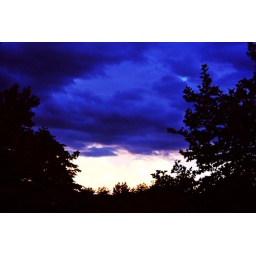
The sky tonight was so cool. The storm clouds took over the sky and they were the prettiest blue ever.